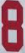
Number: 8